Marie-Louise Meilland

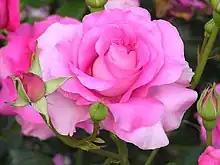
'Manou Meilland'

Marie-Louise ("Louisette") Meilland, ("born Marie-Louise Paolino"), was born in Antibes, France in 1920. Her mother Marie Élisabeth Greco was from Grasse. Her father, Francesco Giacomo Paolino, was the son of immigrants, who moved to Antibes from Calabria. Paolino grew greenhouses roses and owned a rose school on the Antibes peninsula. Louisette worked as her father's nursery assistant, and bred her first rose cultivar at the age of fifteen. She met her future husband, Francis Meilland in 1932, at a meeting between her father and Antoine Meilland, Francis's father. Louisette was twelve years old at the time and Francis was twenty. Francis later traveled throughout Europe and across the U.S. to meet with other rose growers, to learn about new innovations and efficiencies in rose growing. While in the U.S., he began a business relationship with Robert Pyle of the Conrad-Pyle Company. Pyle's company introduced Meilland's first commercially successful rose variety, 'Golden State', in the U.S. in 1938.